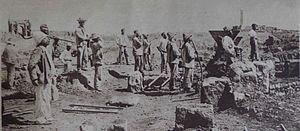
«
Timgad ou Thamugadi, surnommée la « Pompéi de l'Afrique du Nord » est une cité antique située sur le territoire de la commune éponyme de Timgad, dans la wilaya de Batna dans la région des Aurès, au Nord-Est de l'Algérie.